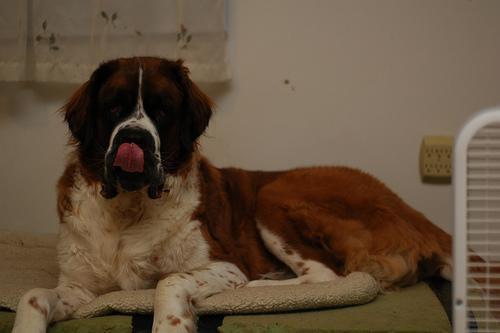
saint bernard